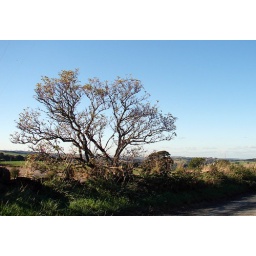
I like how low the cloud is in the distance and the blue sky in the background